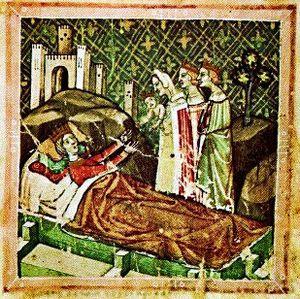
Cette page concerne l'année 1382 du calendrier julien.